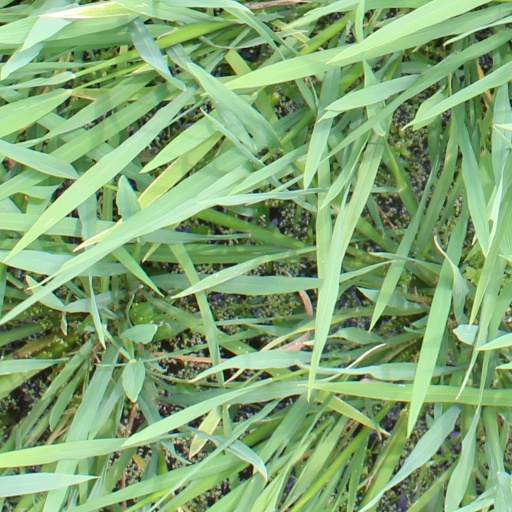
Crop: rice